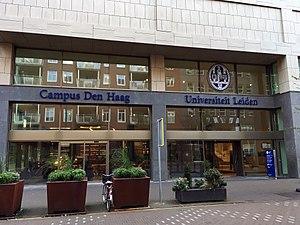
Le campus de La Haye de l'Université de Leiden